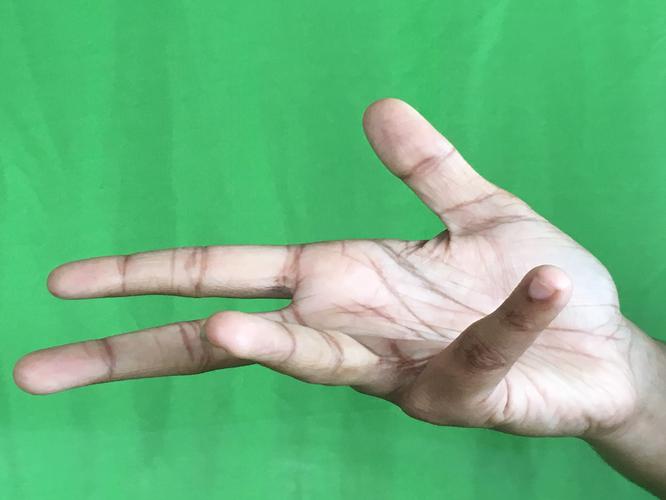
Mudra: Alapadmam
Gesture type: single_hand